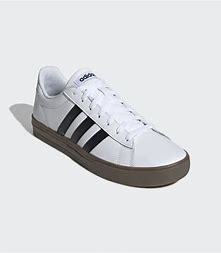
Brand: Adidas
Model: Daily 2